Denico Autry

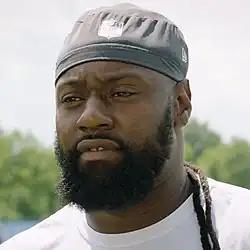
Autry with the Tennessee Titans in 2021

Denico Autry (born July 15, 1990) is an American professional football defensive end for the Houston Texans of the National Football League (NFL). He played college football at East Mississippi Community College and Mississippi State, and was signed as an undrafted free agent by the Oakland Raiders in 2014.